Hand, foot, and mouth disease

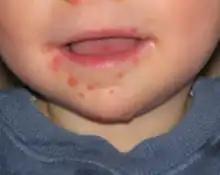
Small reddish spots and bumps around mouth in HFMD

Hand, foot, and mouth disease (HFMD) is a common infection caused by a group of enteroviruses. It typically begins with a fever and feeling generally unwell. This is followed a day or two later by flat discolored spots or bumps that may blister, on the hands, feet and mouth and occasionally buttocks and groin. Signs and symptoms normally appear 3–6 days after exposure to the virus. The rash generally resolves on its own in about a week.